Army Group Courland

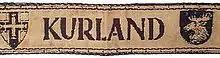
Armband

Army Group Courland was a German Army Group on the Eastern Front. It was created from remnants of the Army Group North, isolated in the Courland Peninsula by the advancing Soviet Army forces during the 1944 Baltic Offensive of the Second World War. The army group remained isolated in the Courland Pocket until the end of World War II in Europe. All units of the Army Group were ordered to surrender by the capitulated Wehrmacht command on 8 May 1945.